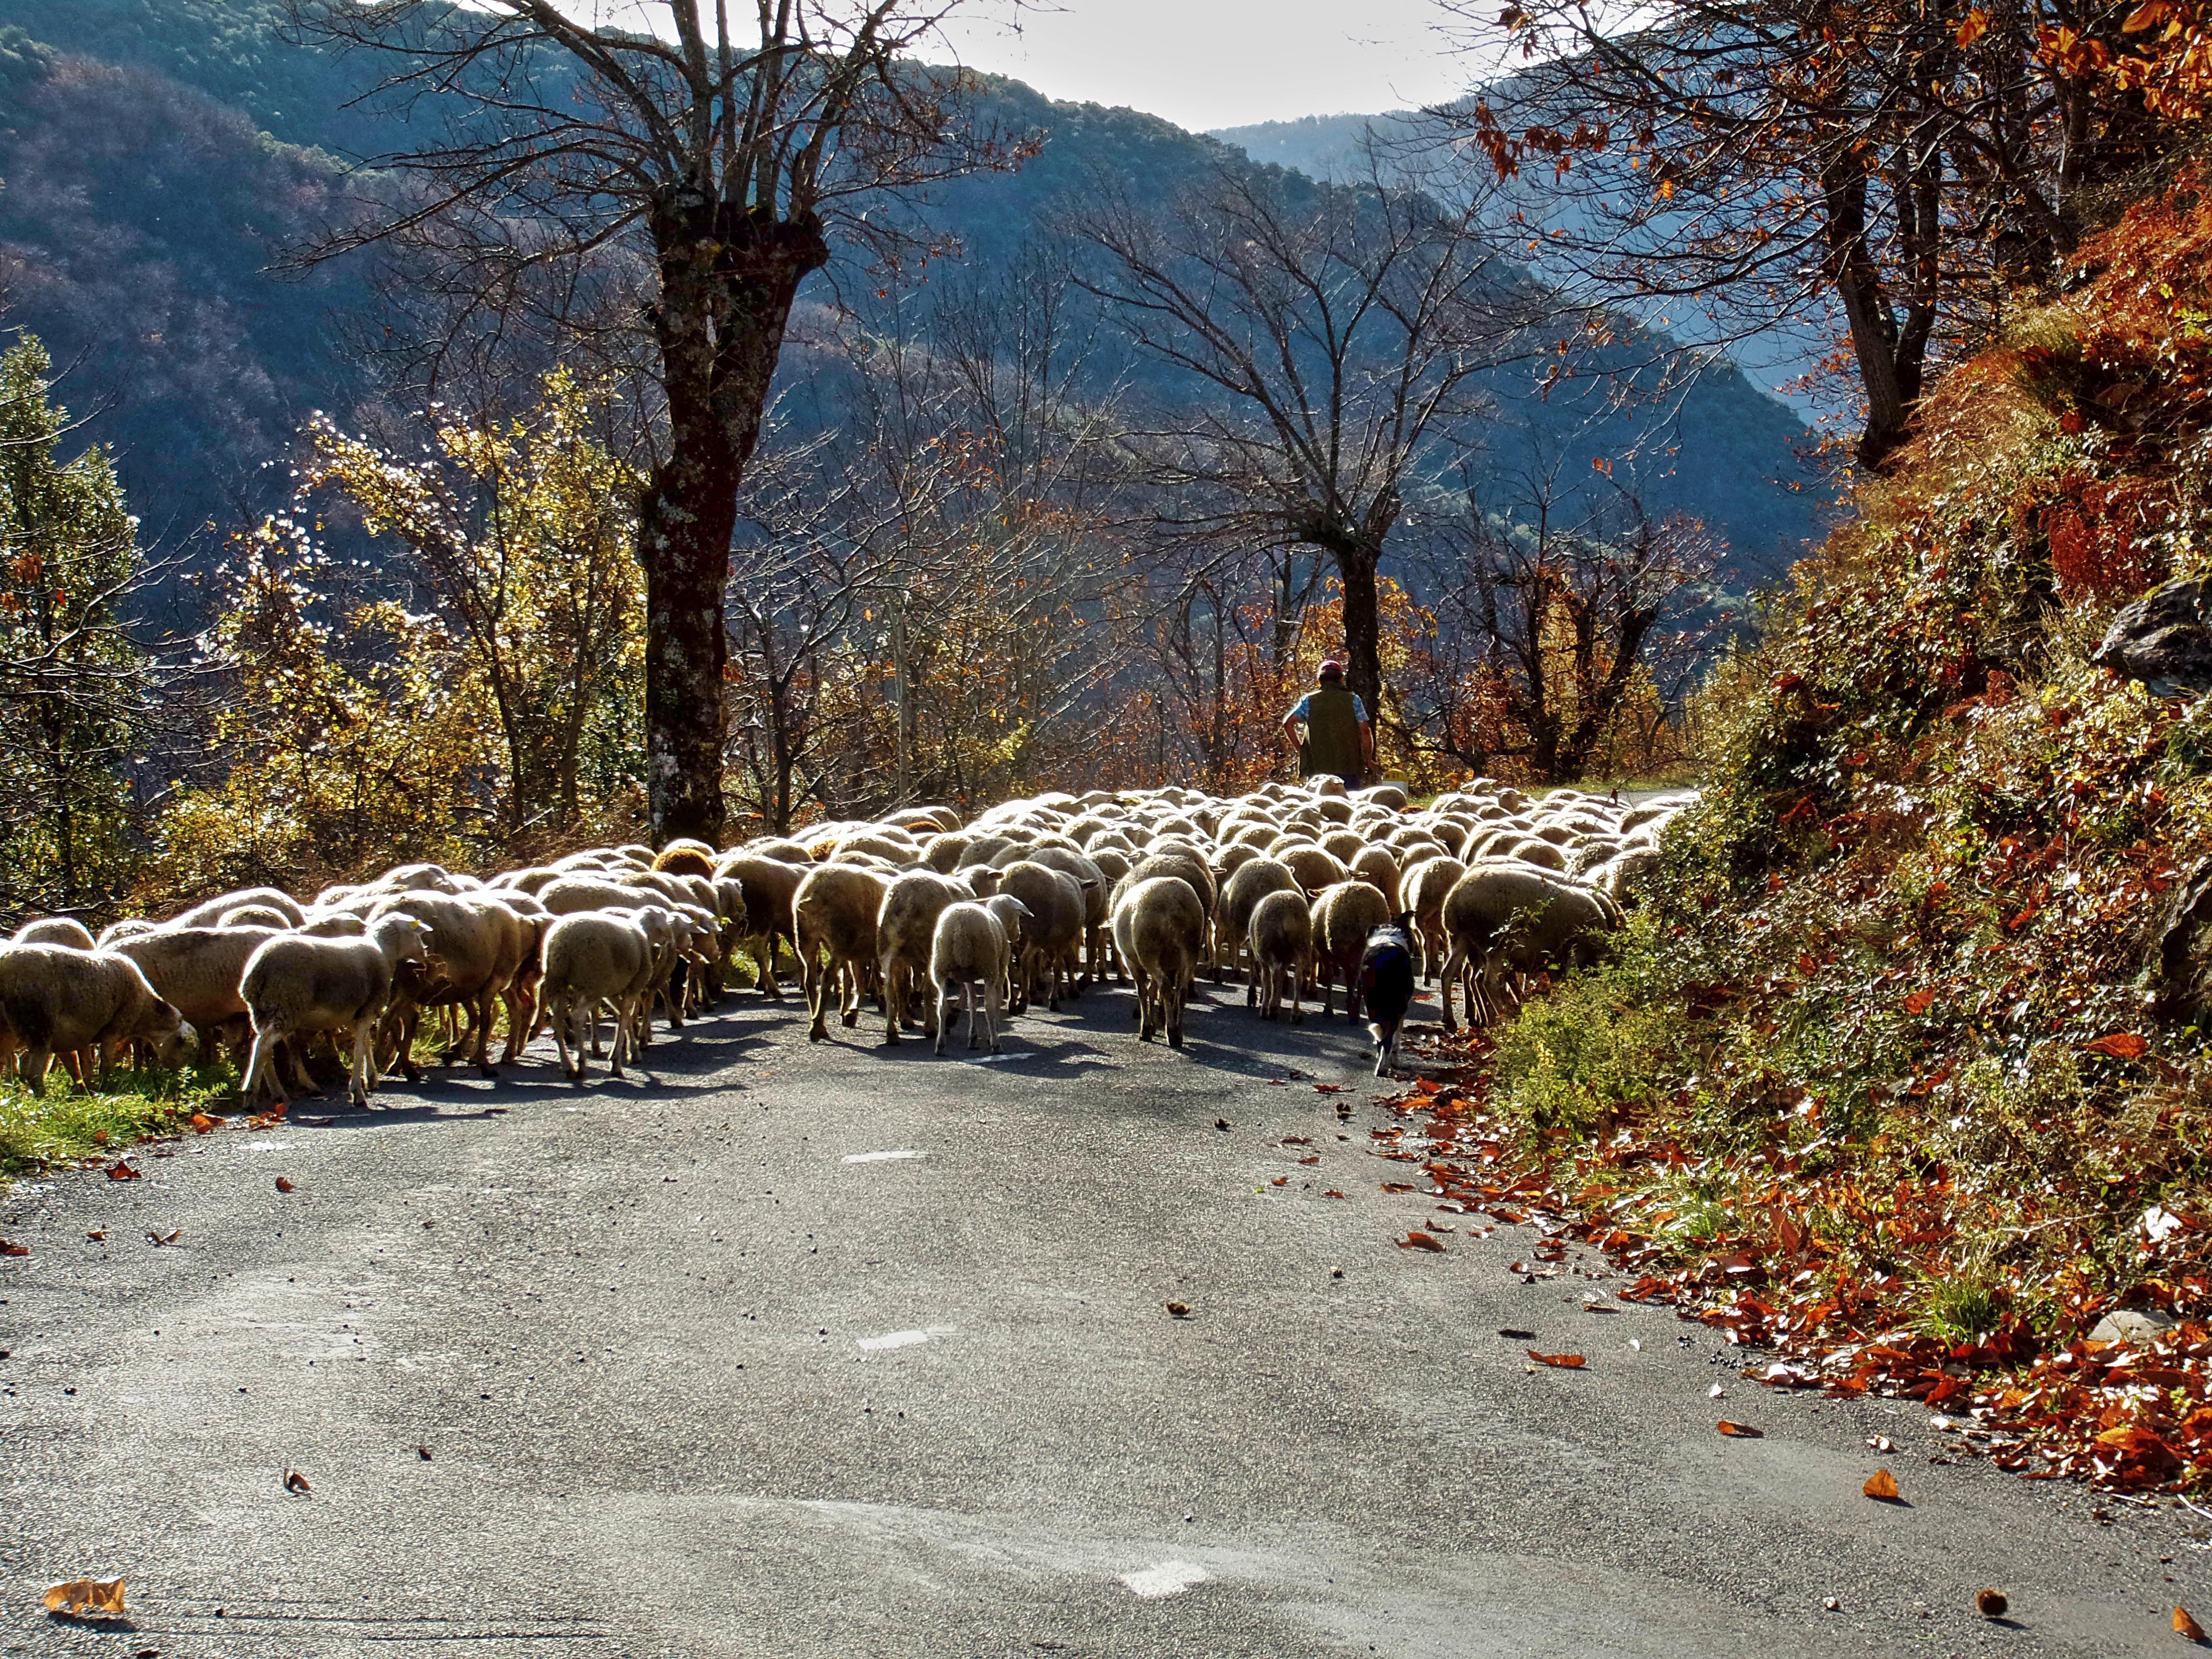
landscape, tree, wilderness, winter, leaf, flower, herd, sheep, autumn, season, cevennes, berger, rural area